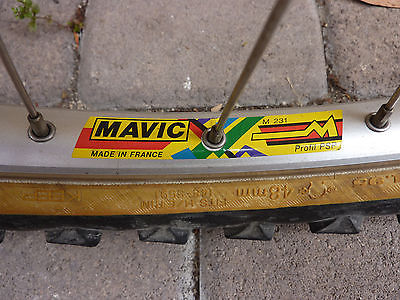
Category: bicycle